Thomasville Historic District

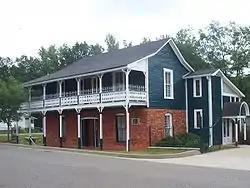
The Champion House on West Front Street.

The Thomasville Historic District is a historic district in the city of Thomasville, Alabama, United States. Thomasville was founded in 1888, along the then newly constructed railroad between Mobile and Selma. The city's business district suffered a major fire in 1899, with only one brick building surviving. The historic district features examples of early commercial, Queen Anne, Colonial Revival, Craftsman, and regional vernacular architecture. The historic district is centered on the old business district and is roughly bounded by U.S. Highway 43, West Front Street, Wilson Street, and West Third Street. It is a part of the Clarke County Multiple Property Submission and was placed on the National Register of Historic Places on February 12, 1999.